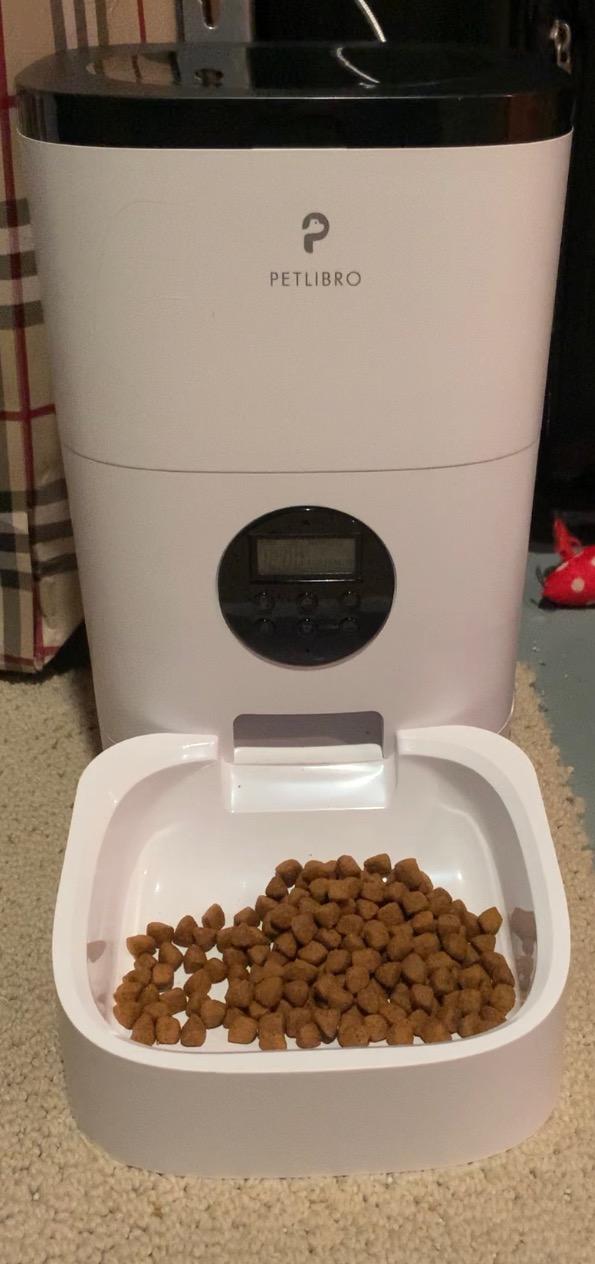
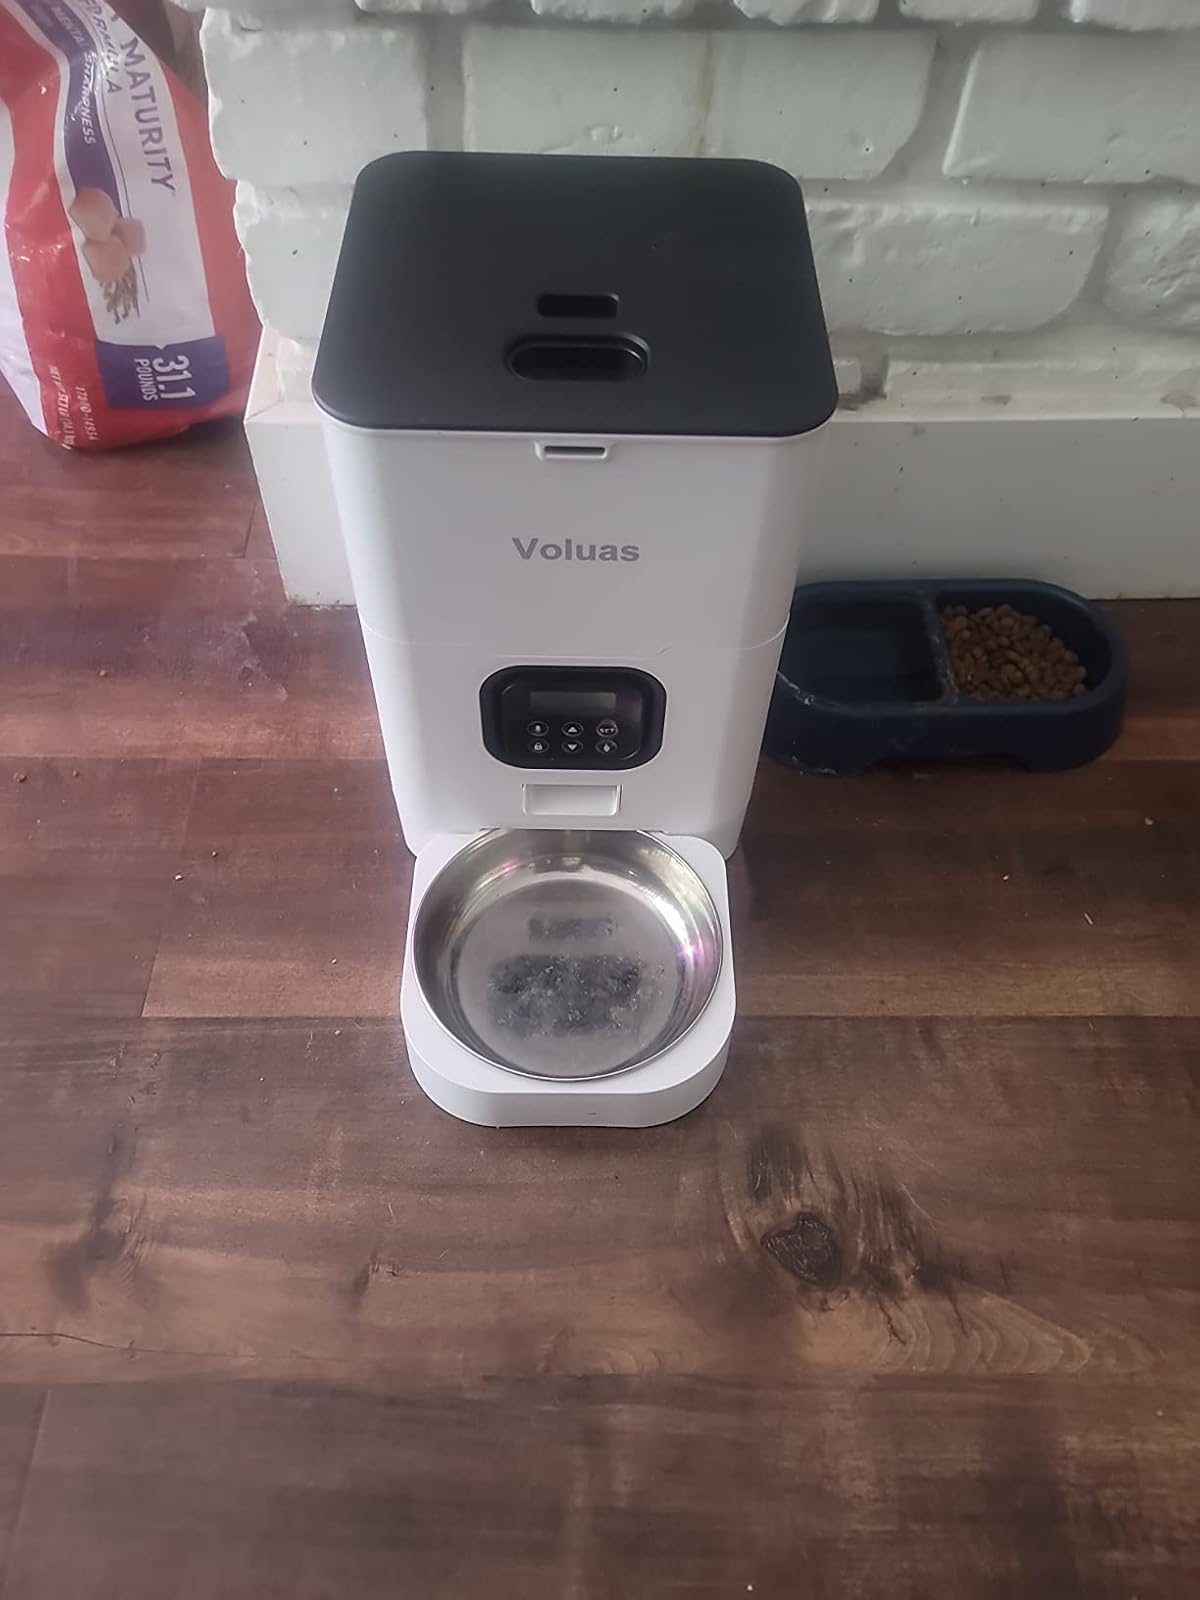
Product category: items_feeder
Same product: no